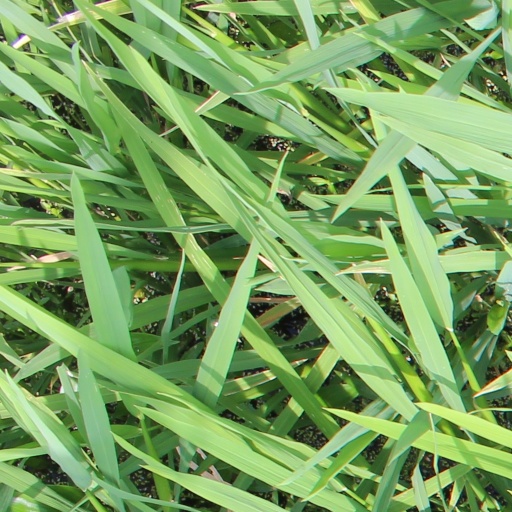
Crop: rice